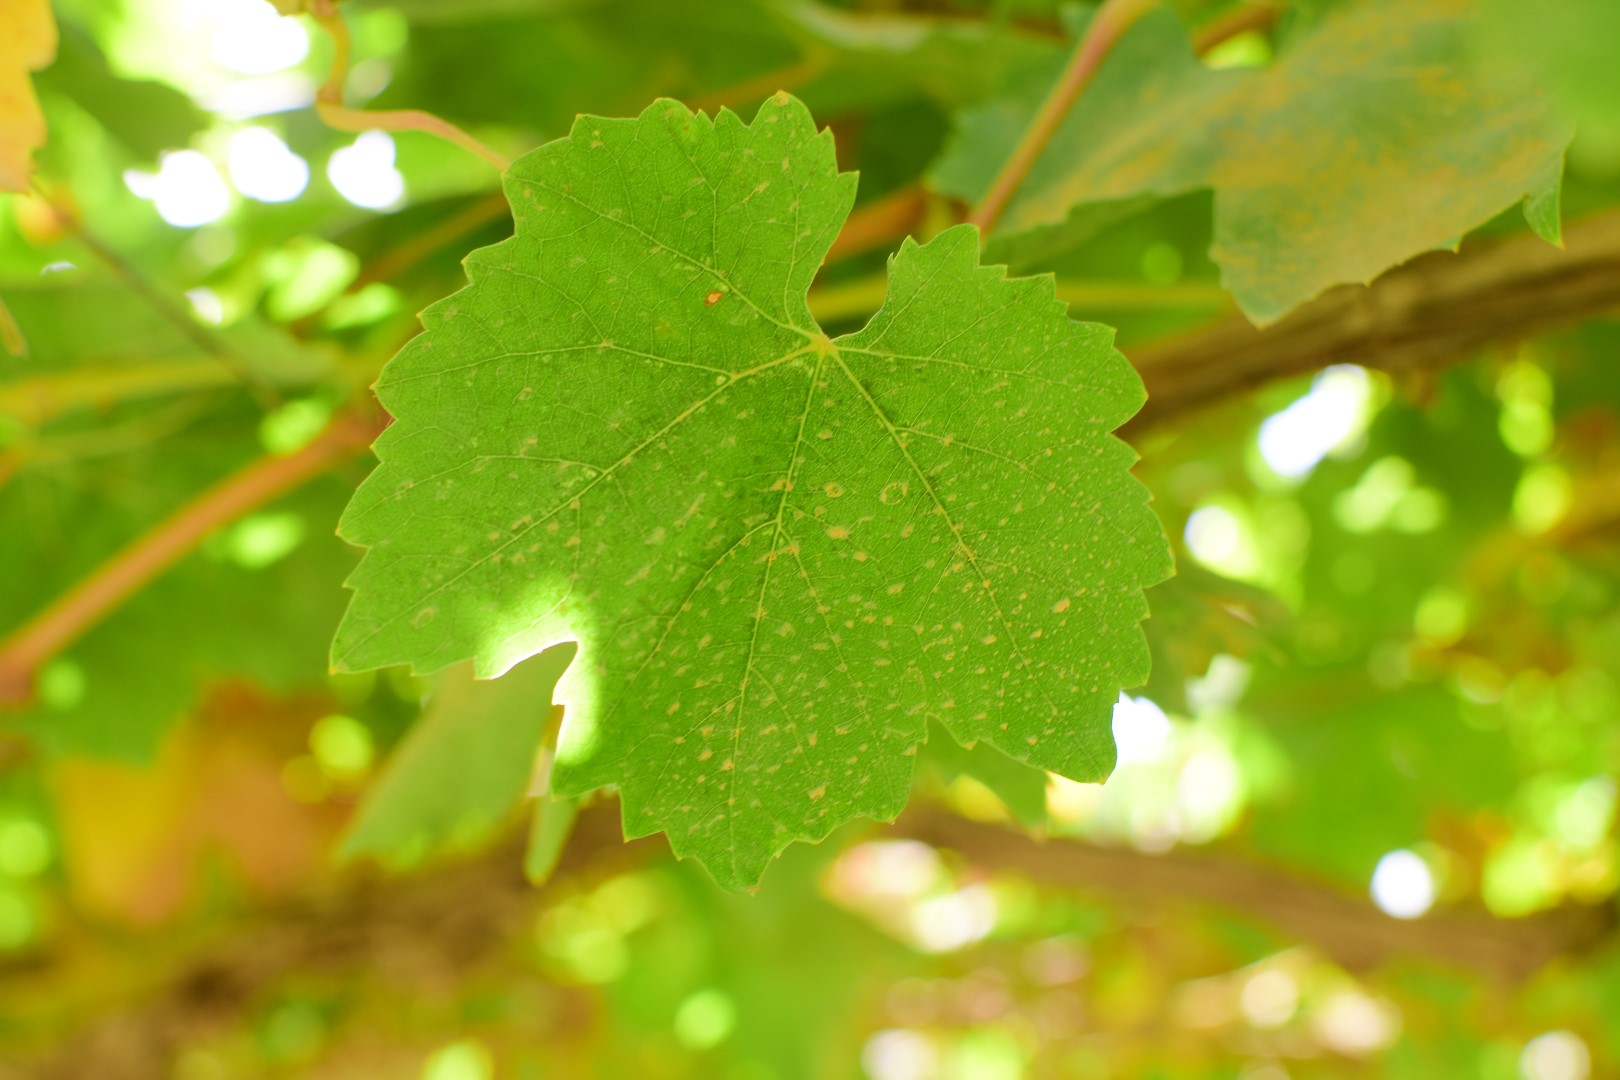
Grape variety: Thompson Seedless